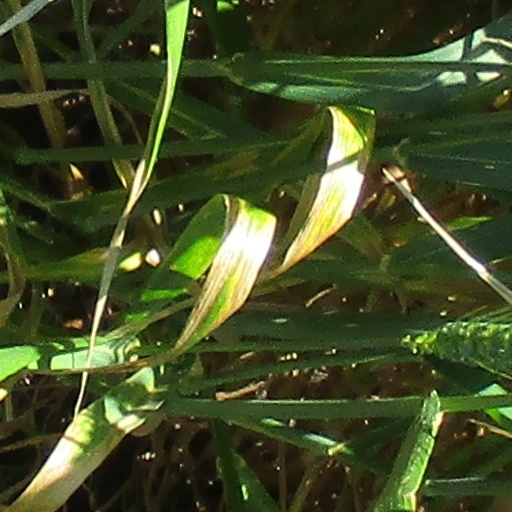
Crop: wheat